Death of Christopher Alder

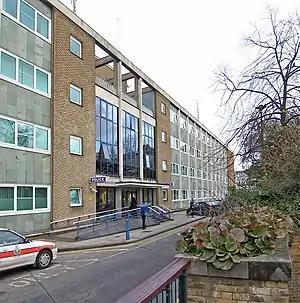
Queen's Gardens Police Station, Hull.

After a few minutes the handcuffs were removed; Alder's arms remained unmoving behind his back, and no attempt was made to examine or rouse him. The officers moved to the opposite side of the counter while a discussion took place about what offences he should be charged with and whether there was any possible justification for holding him, as any potential for breach of peace had clearly passed. Alder could be heard making "gurgling" noises as he breathed in and out through the pool of blood around his face. PS Dunn later explained that although he was aware of the gurgling he ignored it, believing Alder was deliberately blowing through the blood to "try and upset" the officers. PC Barr stated later that he had believed the noises "were intended for our attention, in other words he was putting it on, which fitted neatly into what we had been told by PC Dawson."